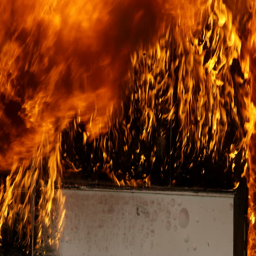
house on fire burning during a controlled burn